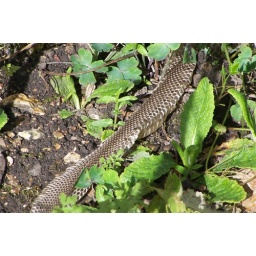
A grass snake has been in one of our flower beds. It shed its skin.